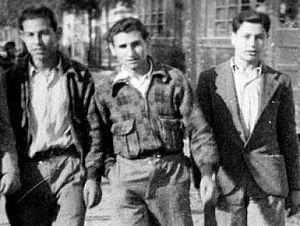
Diego Camacho (Abel Paz) - Liberto Sarrau - Federico Arcos dans les années 1930.
Abel Paz est le nom de plume de Diego Camacho Escámez, historien, écrivain espagnol et militant anarchiste, né le 12 août 1921 à Almería et mort le 13 avril 2009 à Barcelone.
Federico Arcos Martínez, né le 18 juillet 1920 à Barcelone et mort le 26 mai 2015 à Windsor, est un militant anarchiste catalan.
Liberto Sarrau Royes est un militant anarchiste catalan.